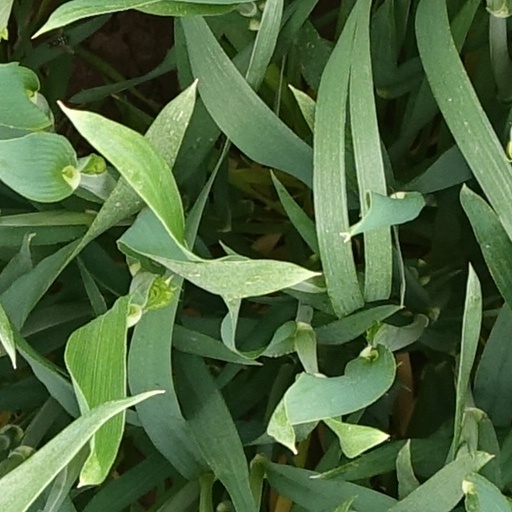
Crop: wheat